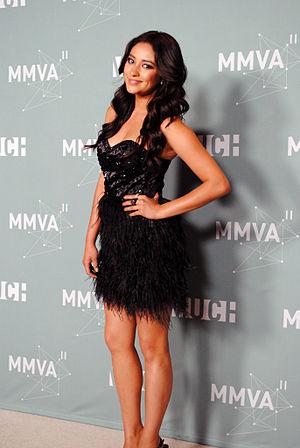
Shay Mitchell, née le 10 avril 1987 à Mississauga, en Ontario, est une actrice et mannequin canadienne.